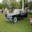
Label: automobile